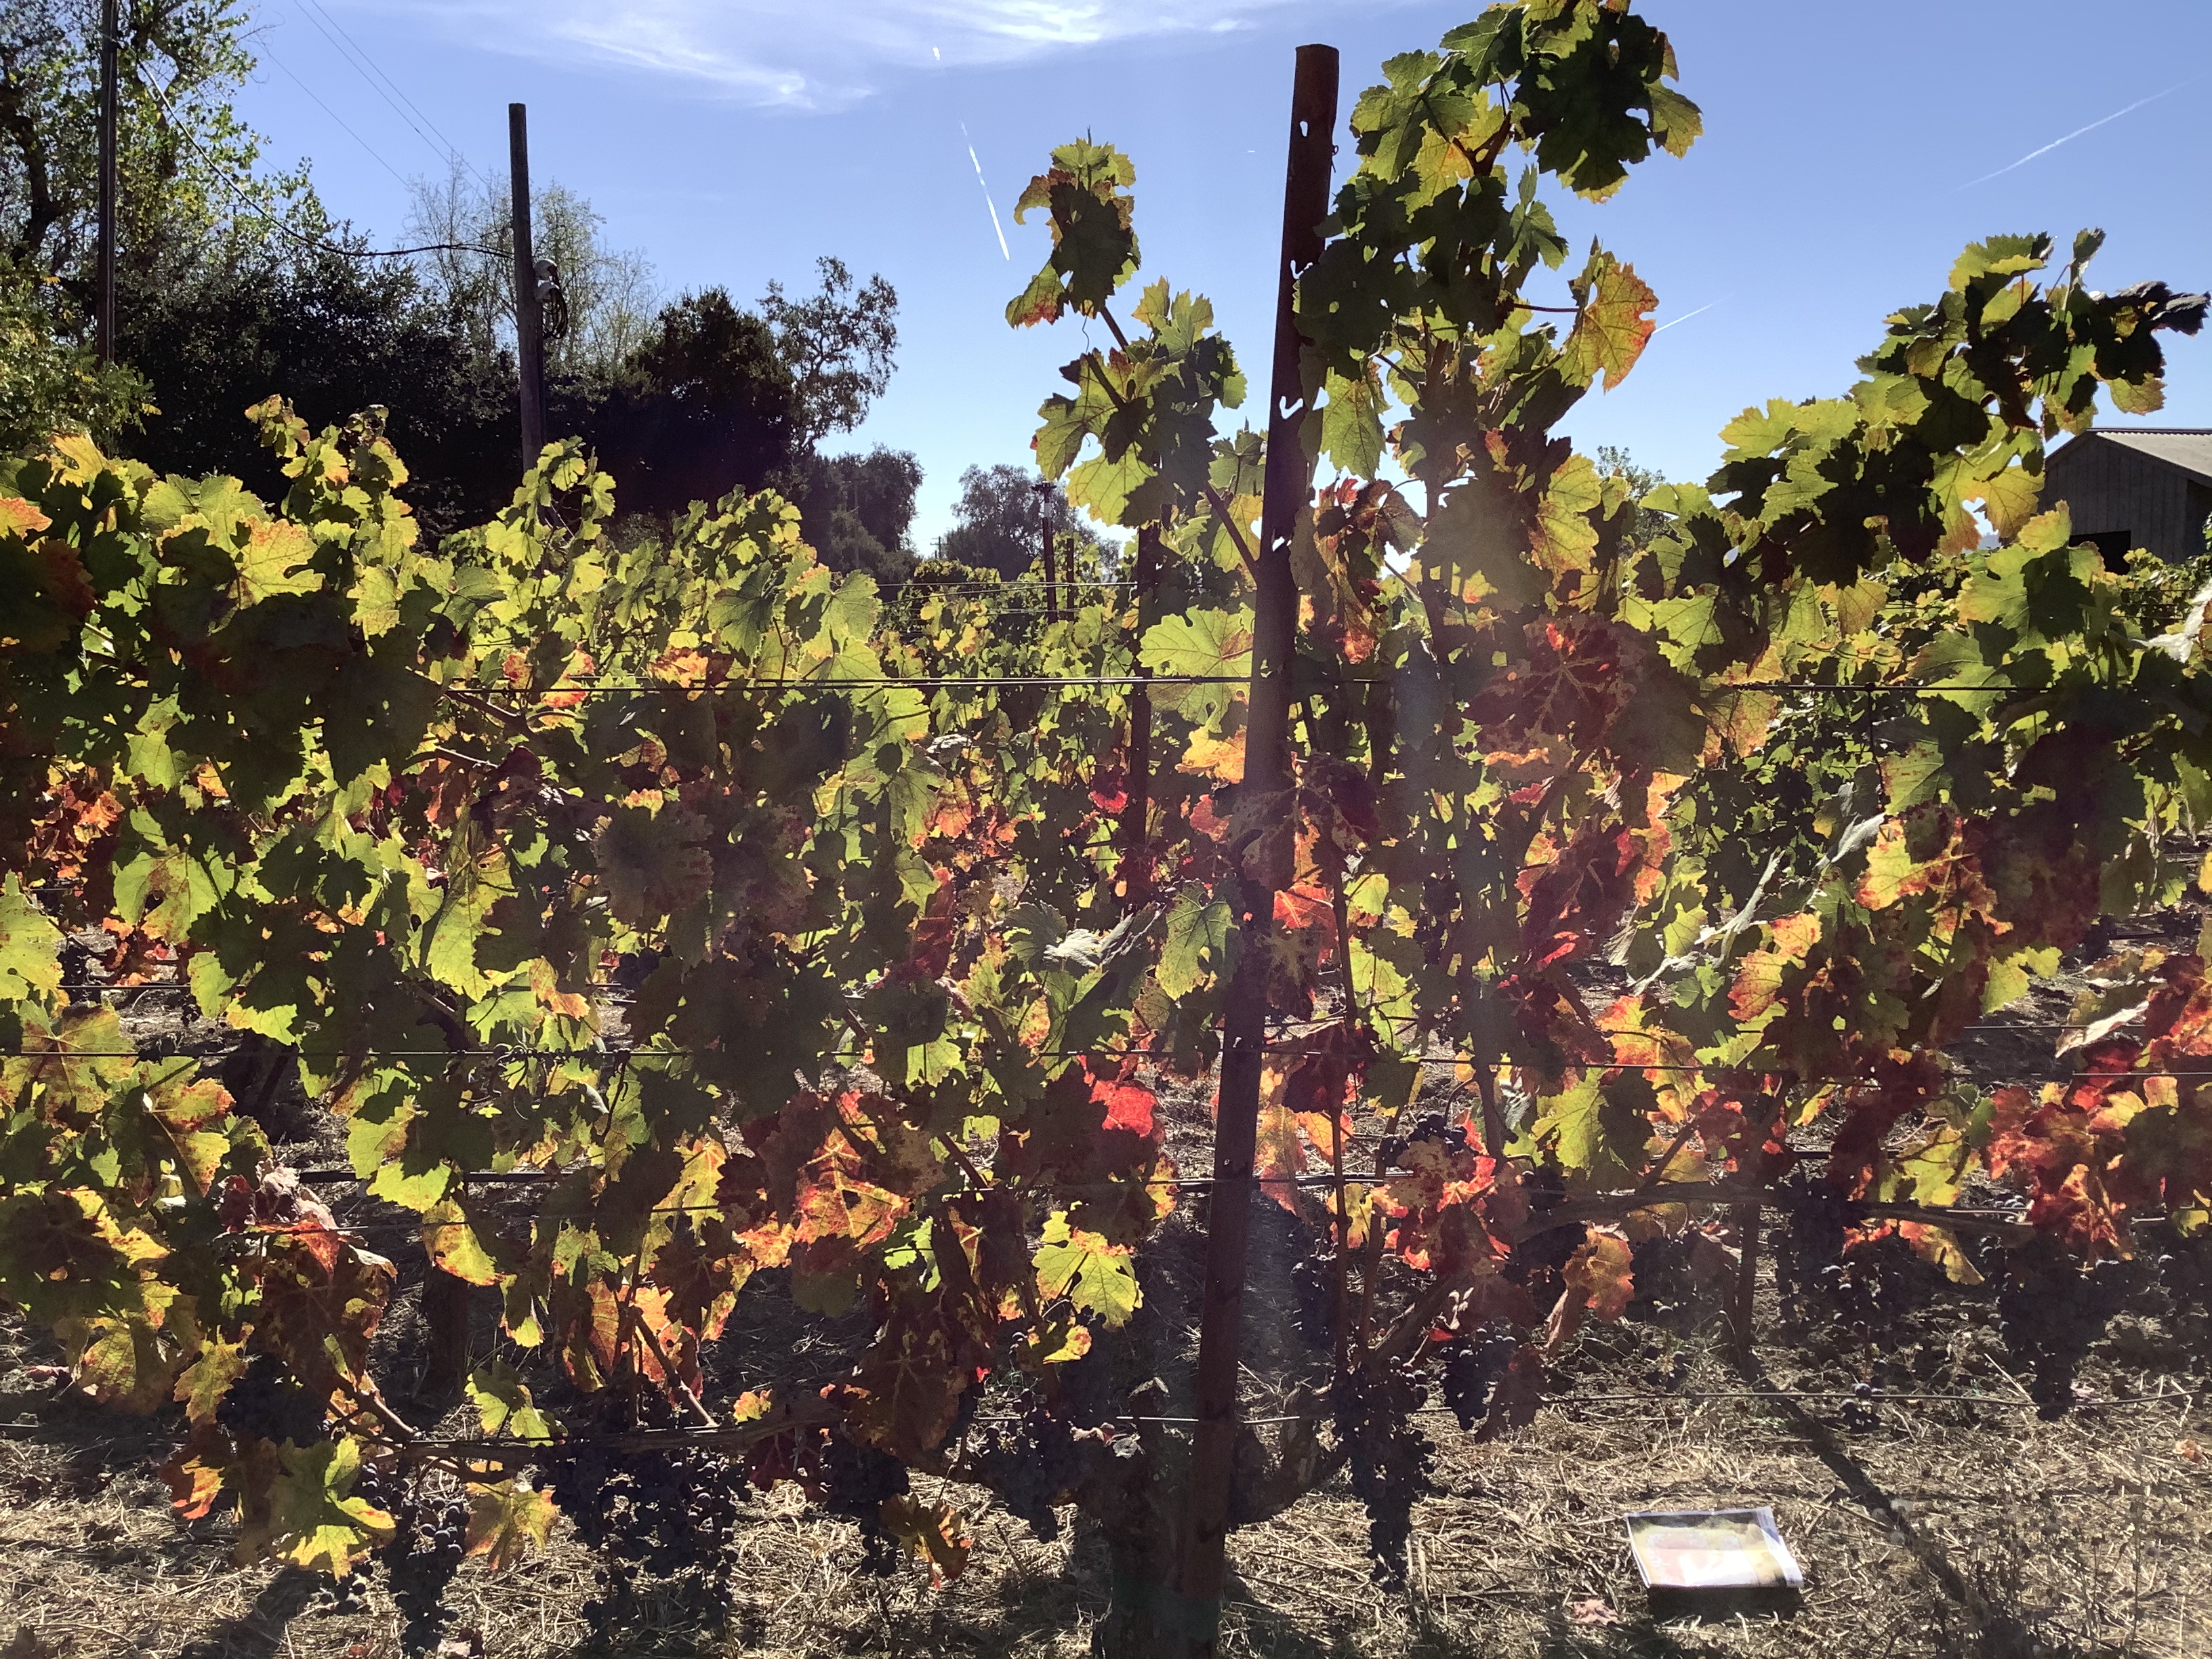
Label: Red Blotch